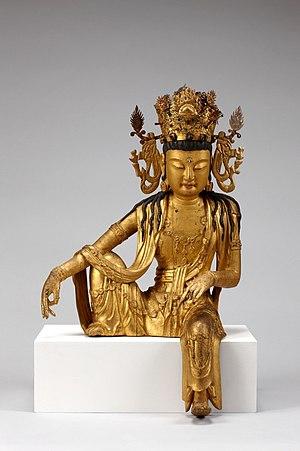
Sculpture assise de bois de Gwaneum, l’époque de Goryeo environ 13e siècle, Musée National de Corée
Le bodhisattva Avalokiteshvara, est sans doute le grand bodhisattva le plus vénéré et le plus populaire parmi les bouddhistes du Grand véhicule. Il est aussi utilisé comme yidam dans les méditations tantriques.